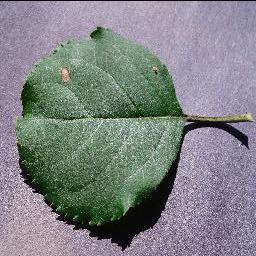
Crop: apple
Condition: black_rot